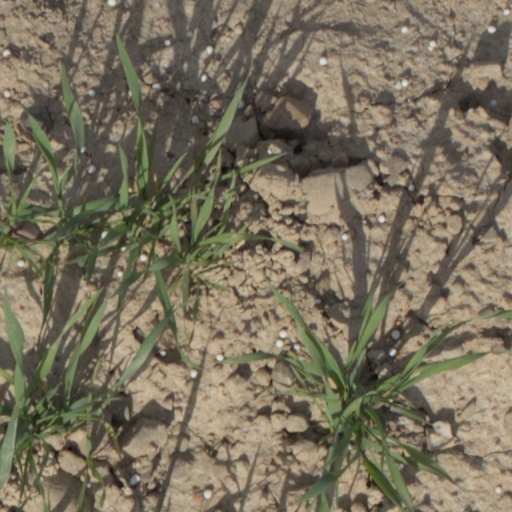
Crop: wheat